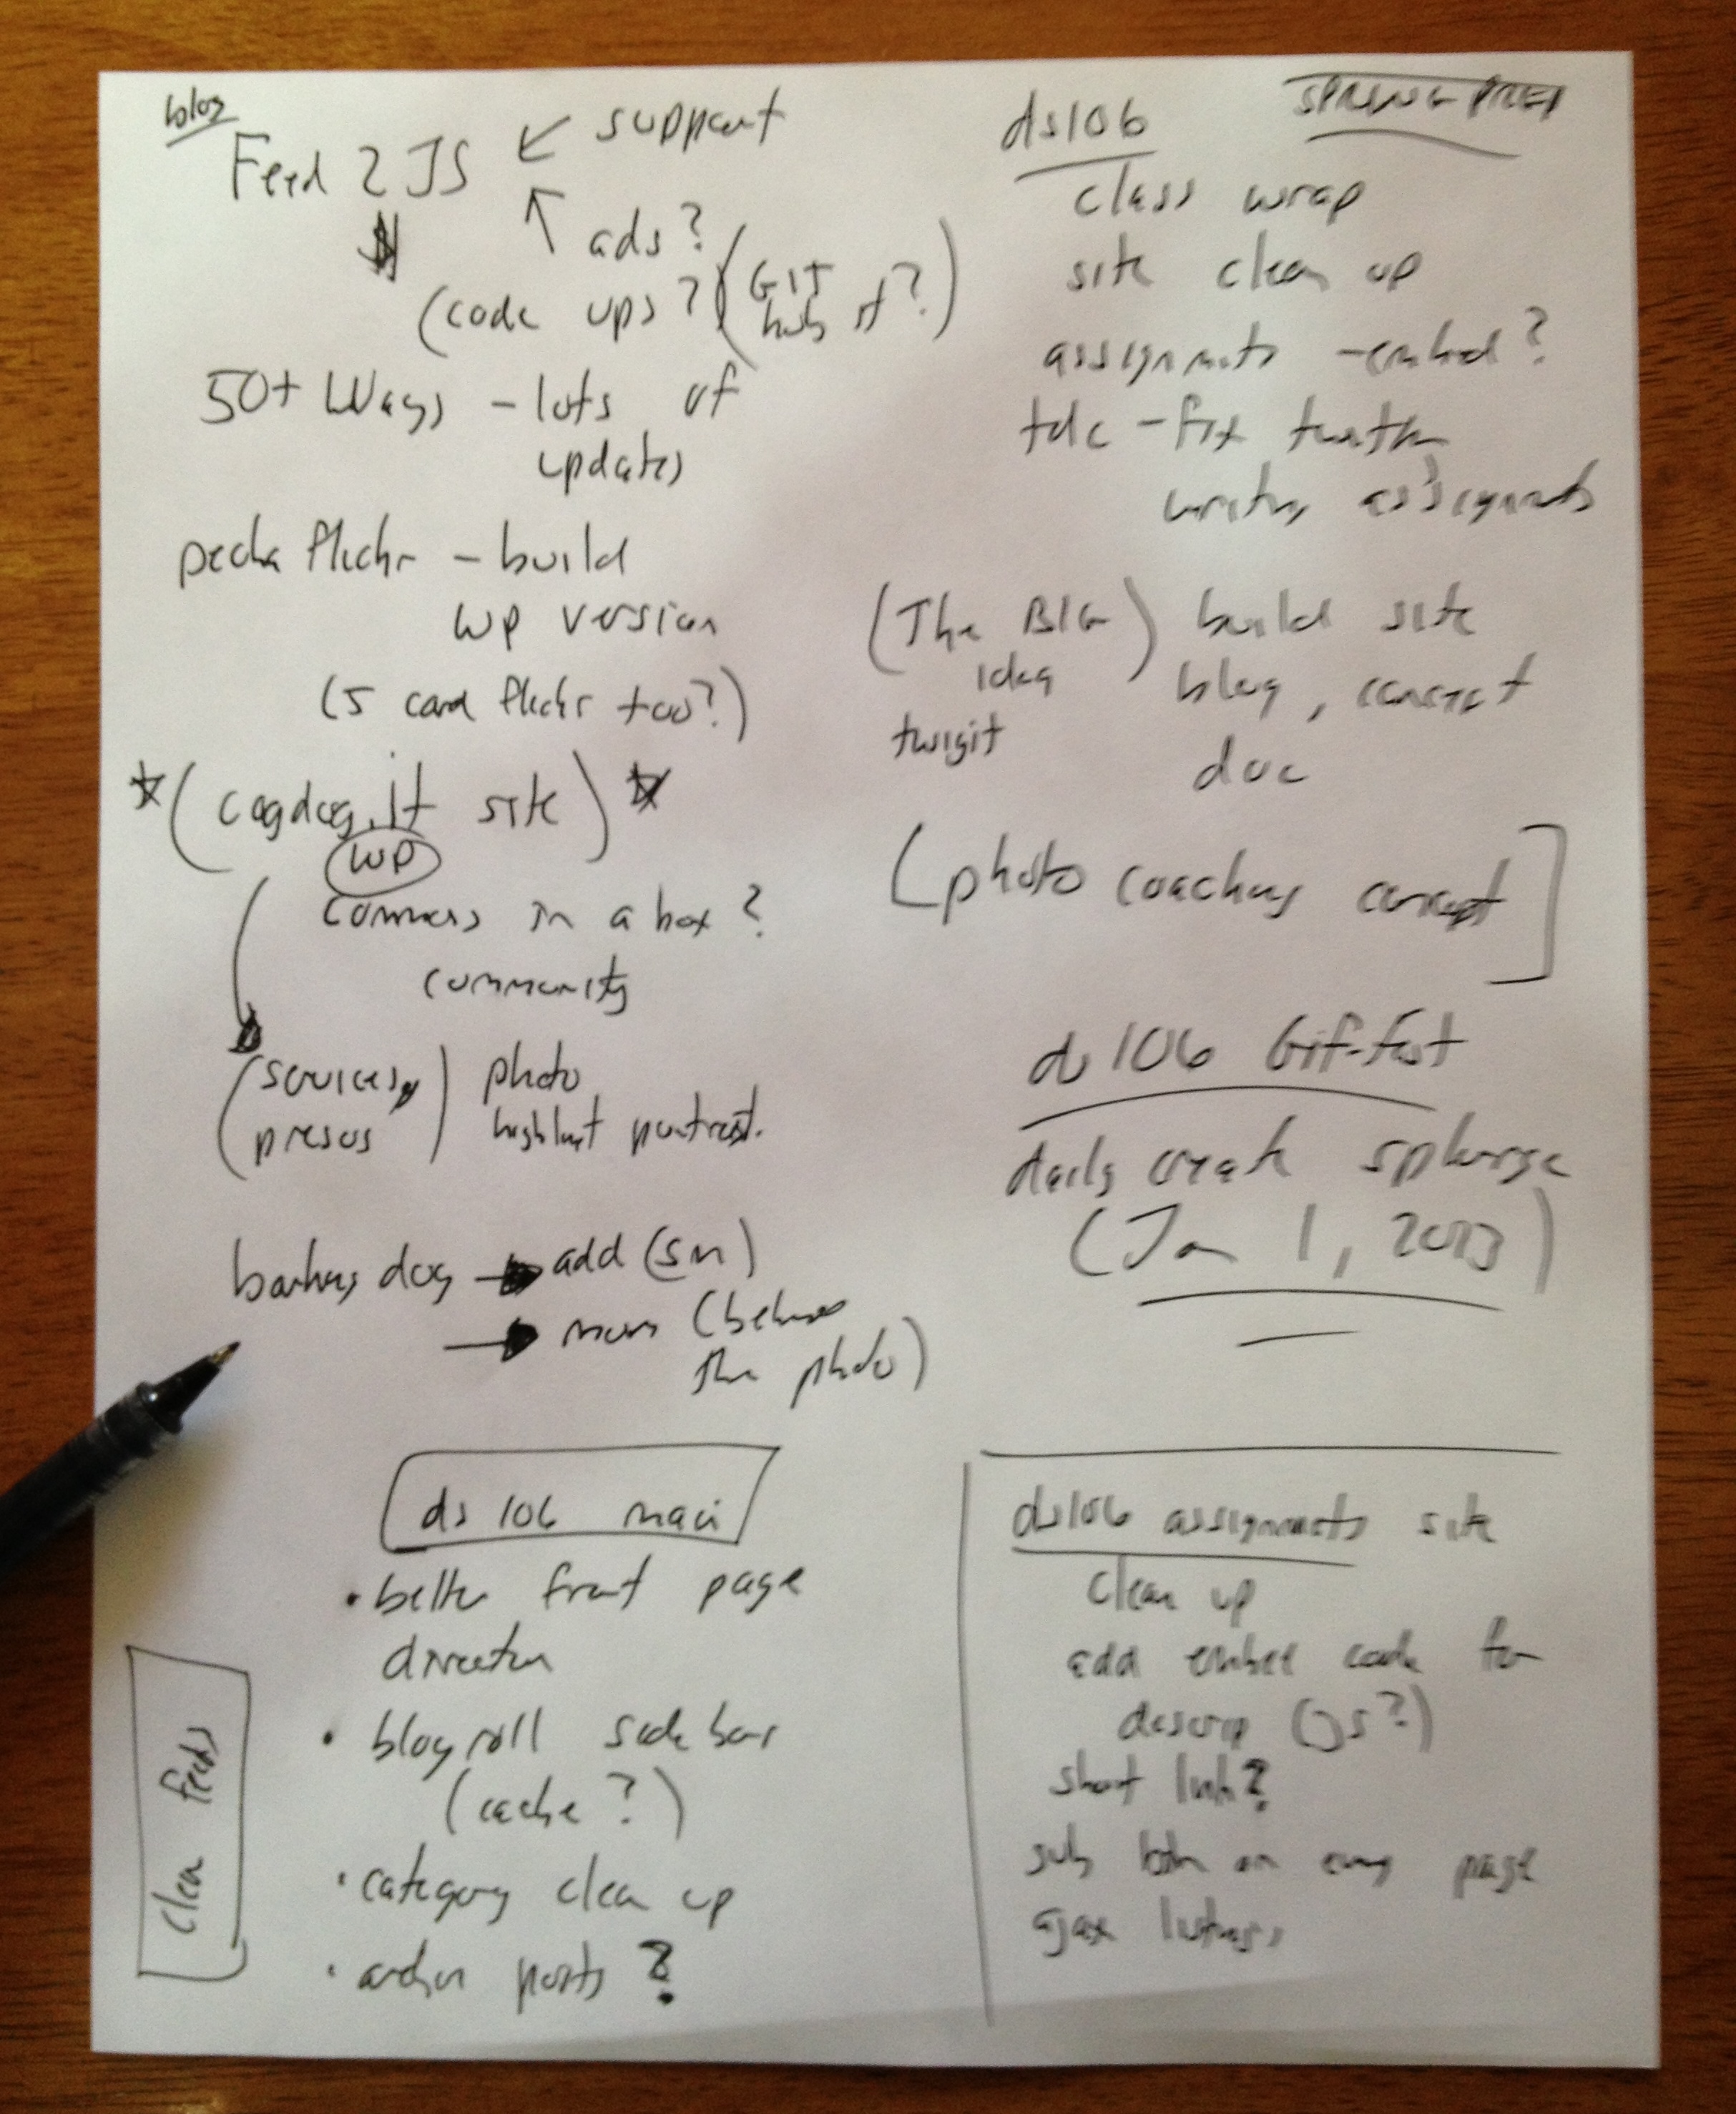
writing, number, letter, font, text, handwriting, calligraphy, document, shape